Answer in natural language. Is artistic colourful white paper drawing scenario behind brown colour  countertop lx? Choose between the following options: yes or no
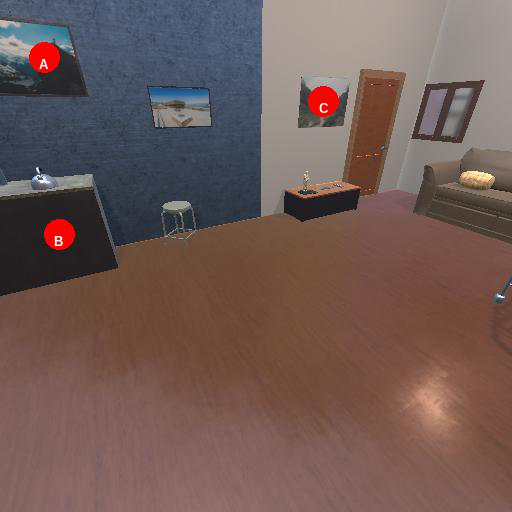
<answer>no</answer>